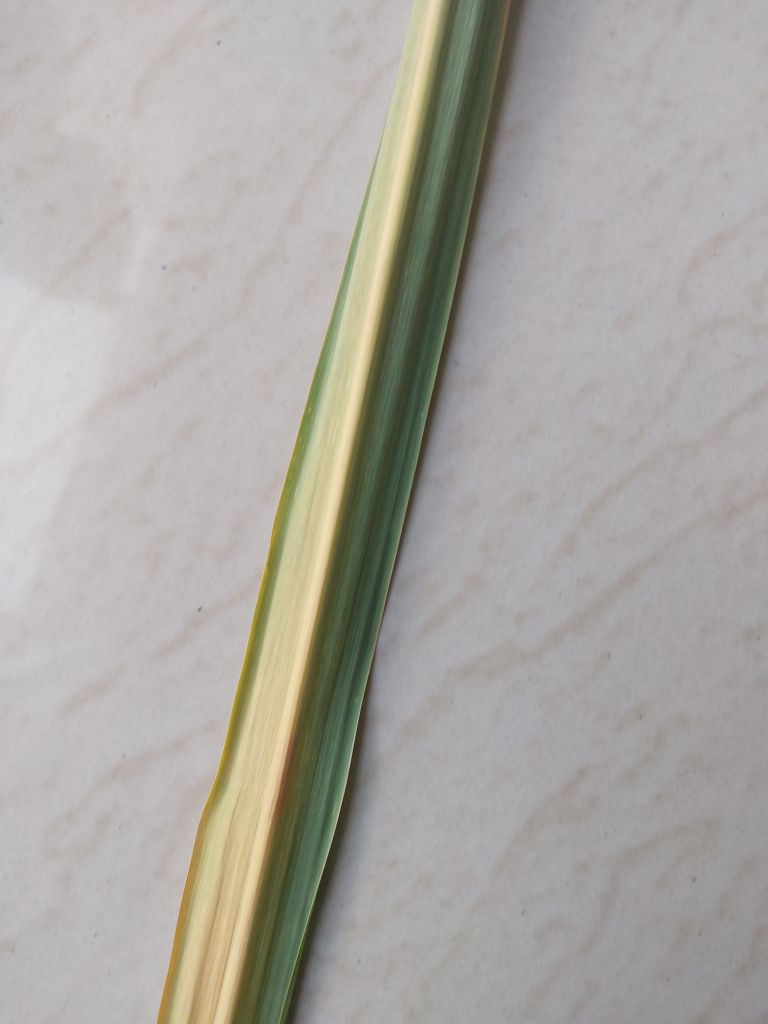
Label: Brown Spot